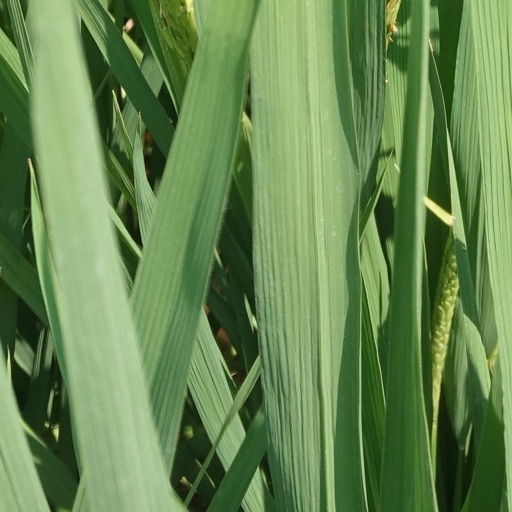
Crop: rice